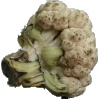
Label: Cauliflower 1